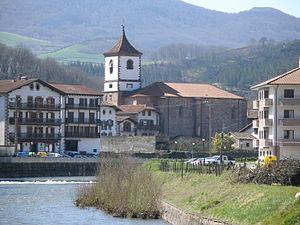
Doneztebe en basque ou Santesteban en espagnol est un village et une municipalité de la Communauté forale de Navarre, au nord de l'Espagne.